32 Battalion (book)

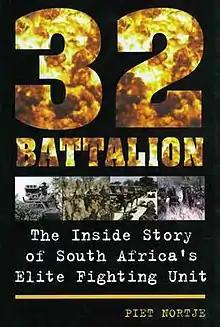

32 Battalion: The Inside Story of South Africa's Elite Fighting Unit is a book written by Piet Nortje. For his entire adult life he had been a soldier. Half of his military career he spent with 32 Battalion. During early 1993 he volunteered to compile the story of 32 Battalion. He was inspired to do this during informal discussions with two former 32 Battalion officers, Commandant Werner Sott, outgoing OC 7 SA Infantry Battalion, and his successor, Commandant Daan van der Merwe. They informed Nortje that someone else already approached to do so, but even though Nortje was advised to drop the idea, he started to collect as much information as possible on 32 Battalion.